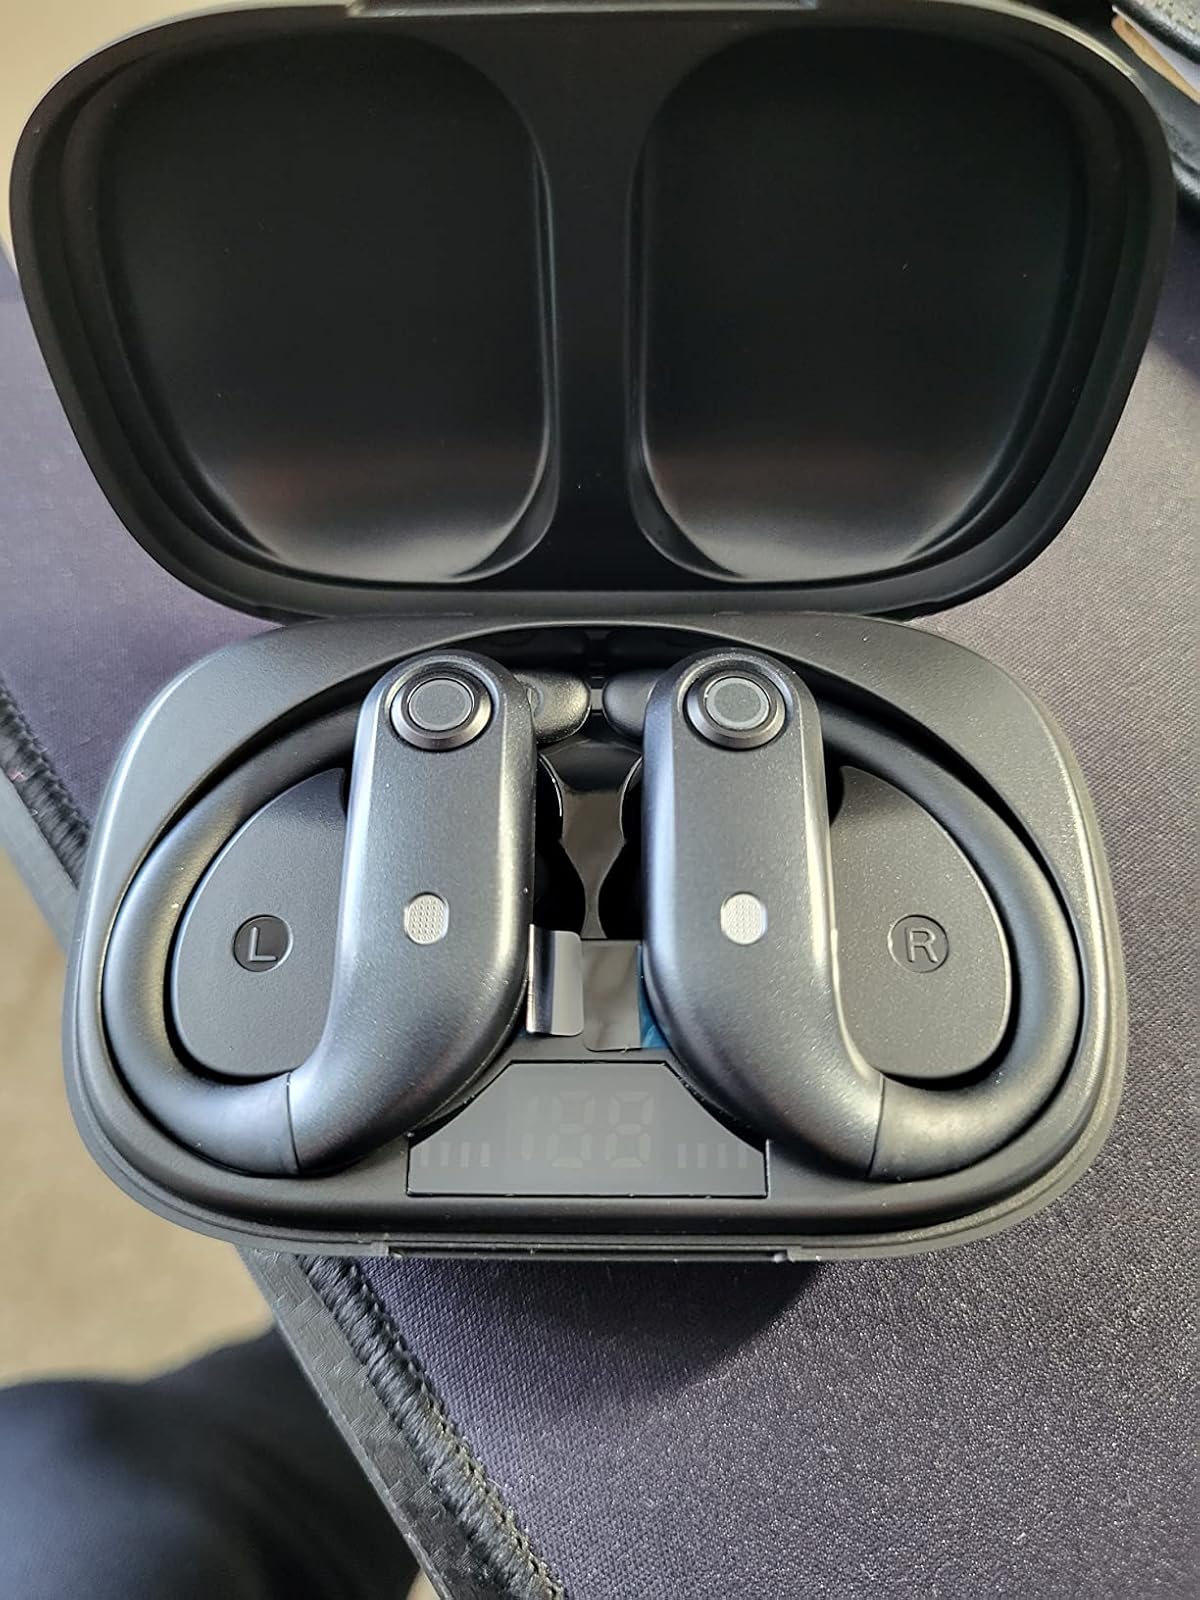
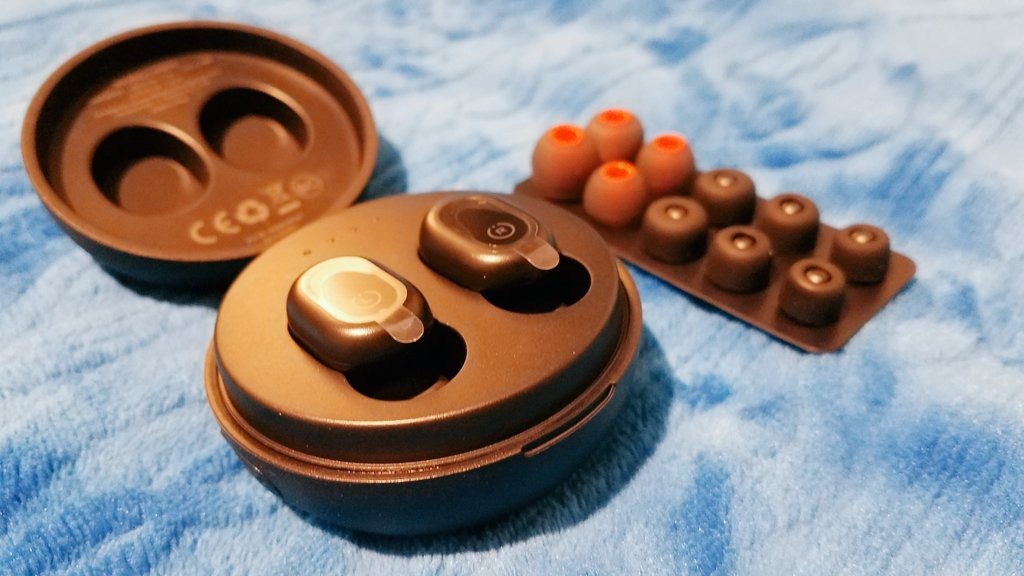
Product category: earbuds
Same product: no